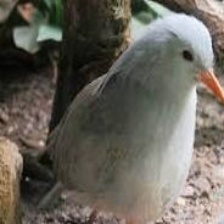
Species: KAGU
Scientific name: RHYNOCHETOS JUBATUS